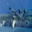
Label: airplane